Amador Valley High School

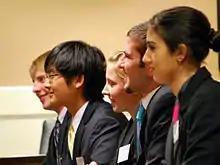
Students of Amador Valley "We the People" team testify in a simulated congressional hearing.

Amador Valley has offered athletic programs since 1932. As of 2022, the school offered 26varsity sports teams. These sports are run under the Amador Valley Athletics Boosters and include badminton, baseball/softball, basketball, cross country/track, football, golf, lacrosse, soccer, cheer, swimming/diving, tennis, volleyball, water polo, and wrestling. Athletics at Amador Valley are funded by parental donations and the Athletics Boosters. The school district provides facilities and an athletic trainer for the sports programs at Amador and Foothill, but has provided no monetary support to athletics since 2008 due to statewide cuts in funding. The school's athletic rival is the cross-town Foothill High School. In the '70s and '80s, before the Amador/Foothill rivalry developed, the school's athletic rival was Dublin High School. The rivalry culminates at the annual football game.